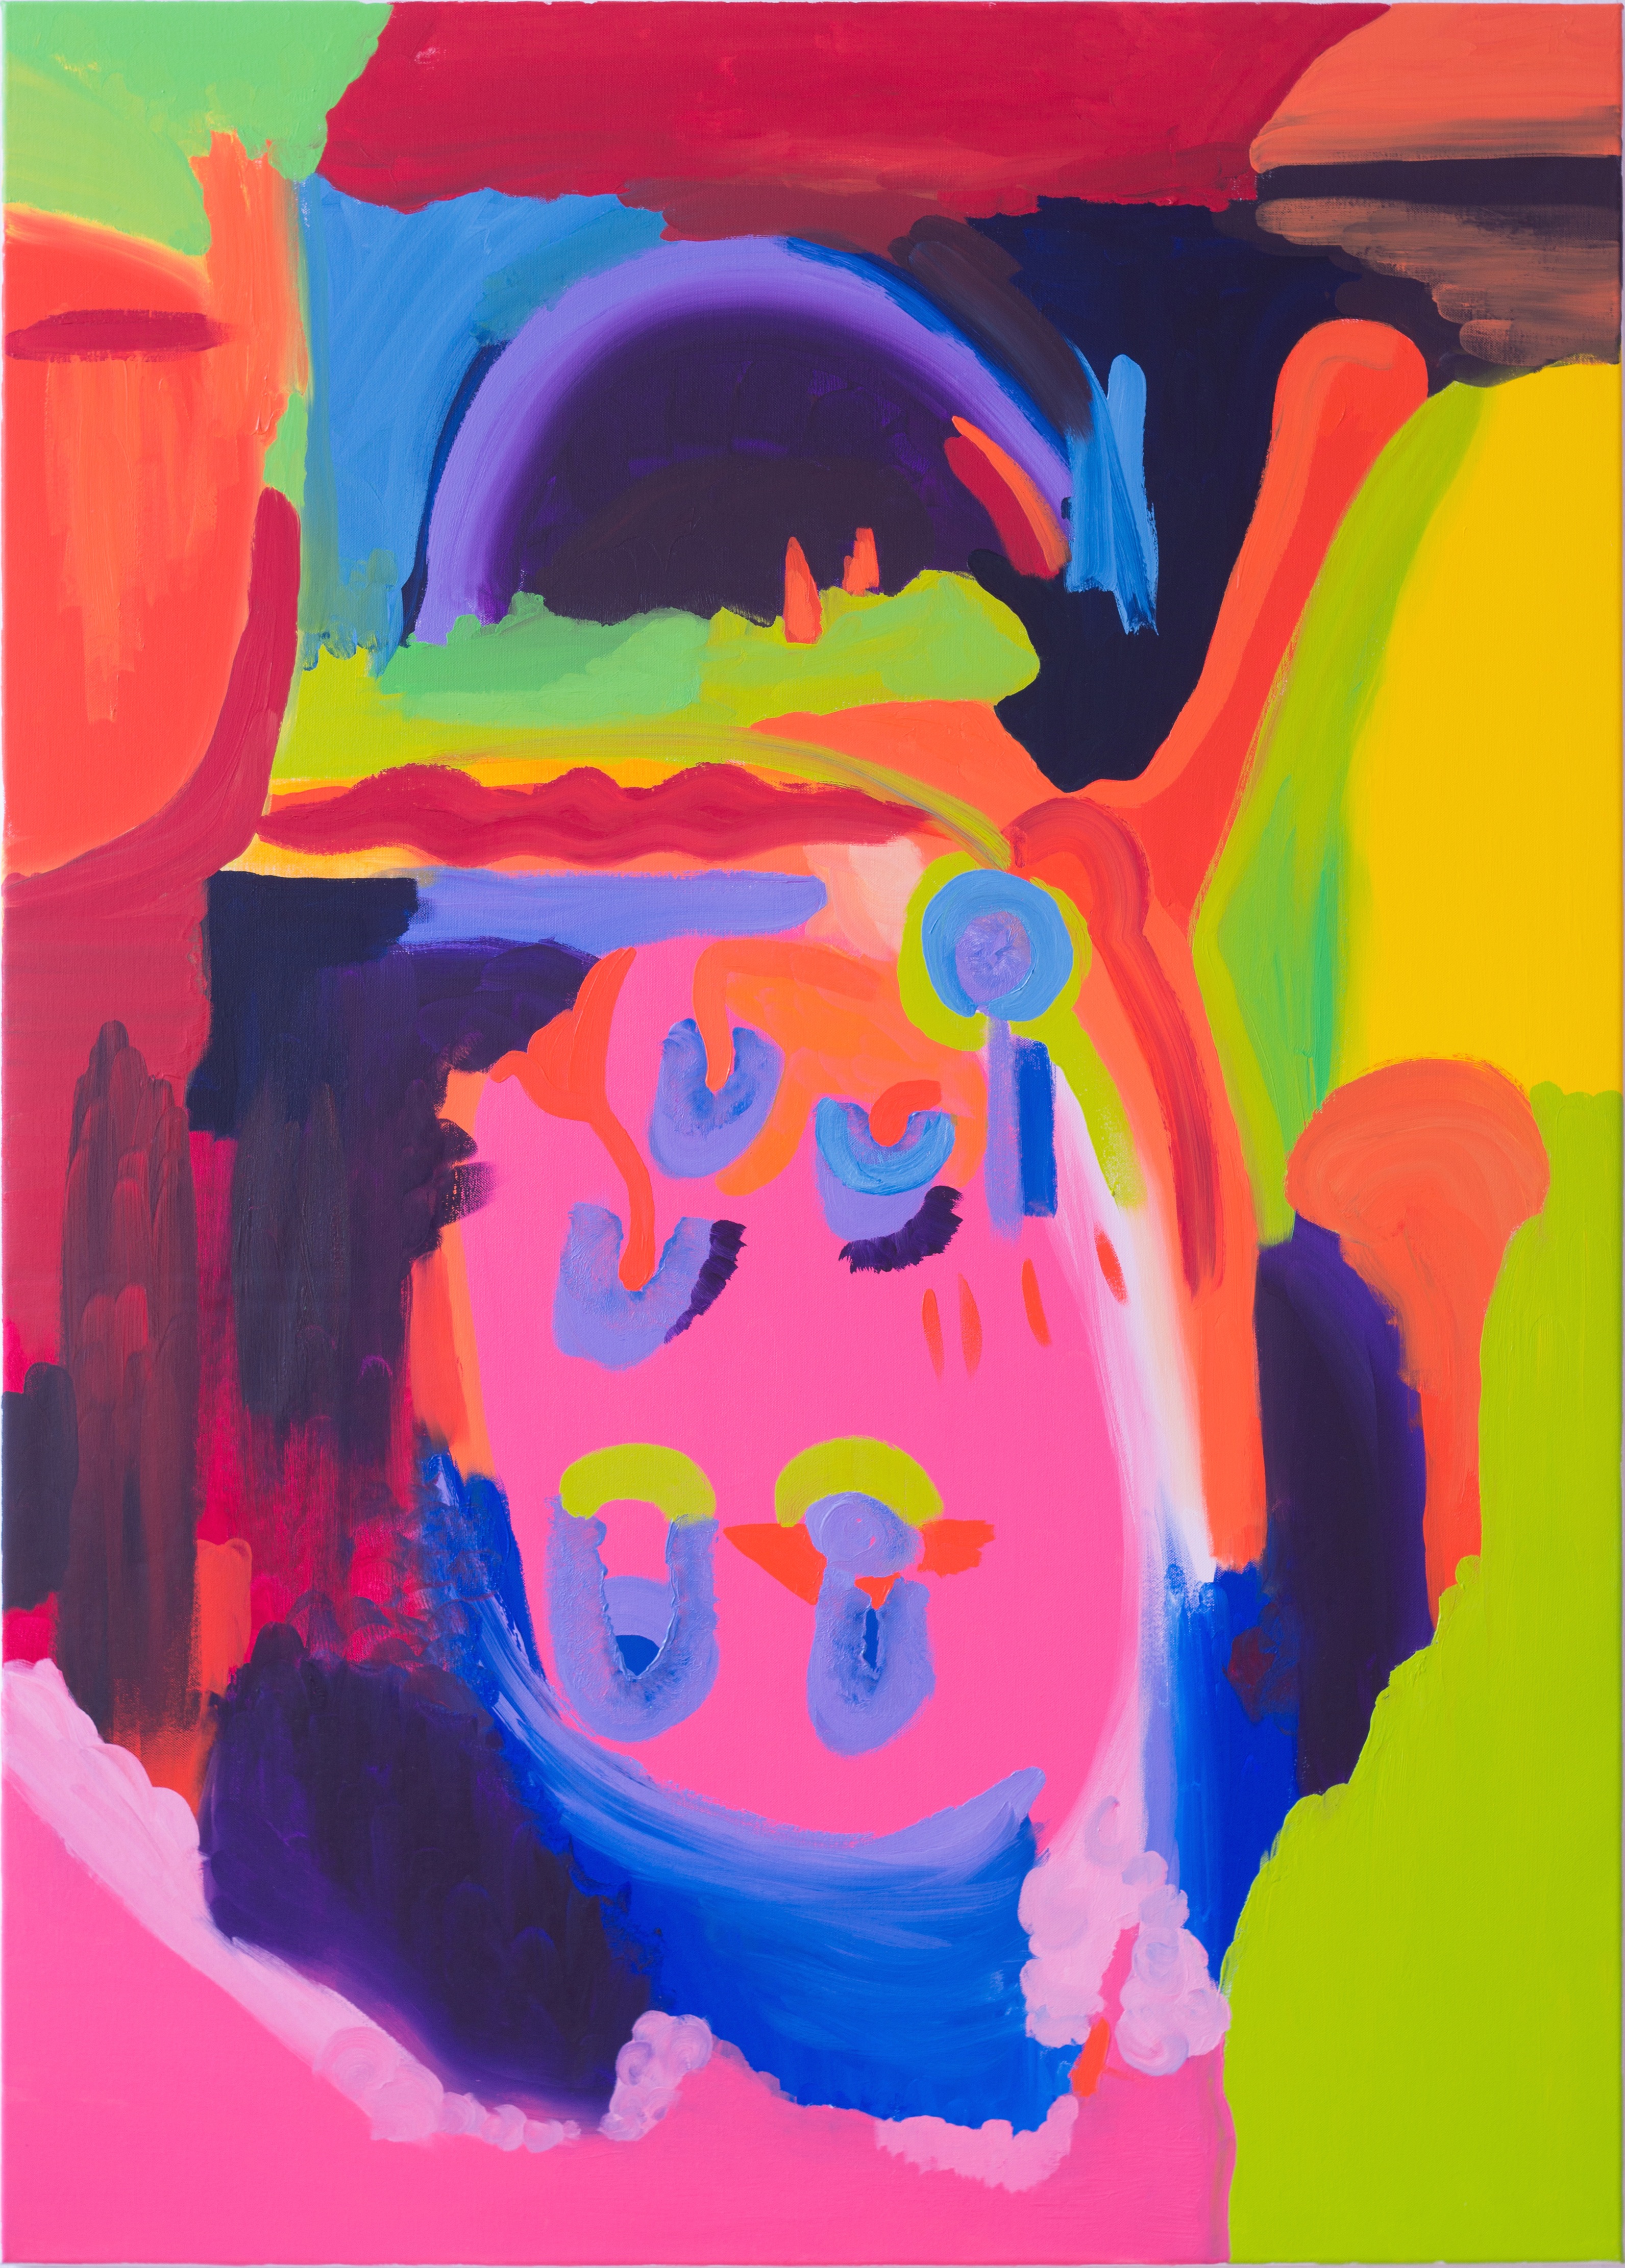
abstract, texture, pattern, color, artistic, modern, artwork, painting, art, creativity, illustration, design, vivid, decorative, bright, paintings, muller, momentum, canvas, modern art, acrylic paint, child art, marendo